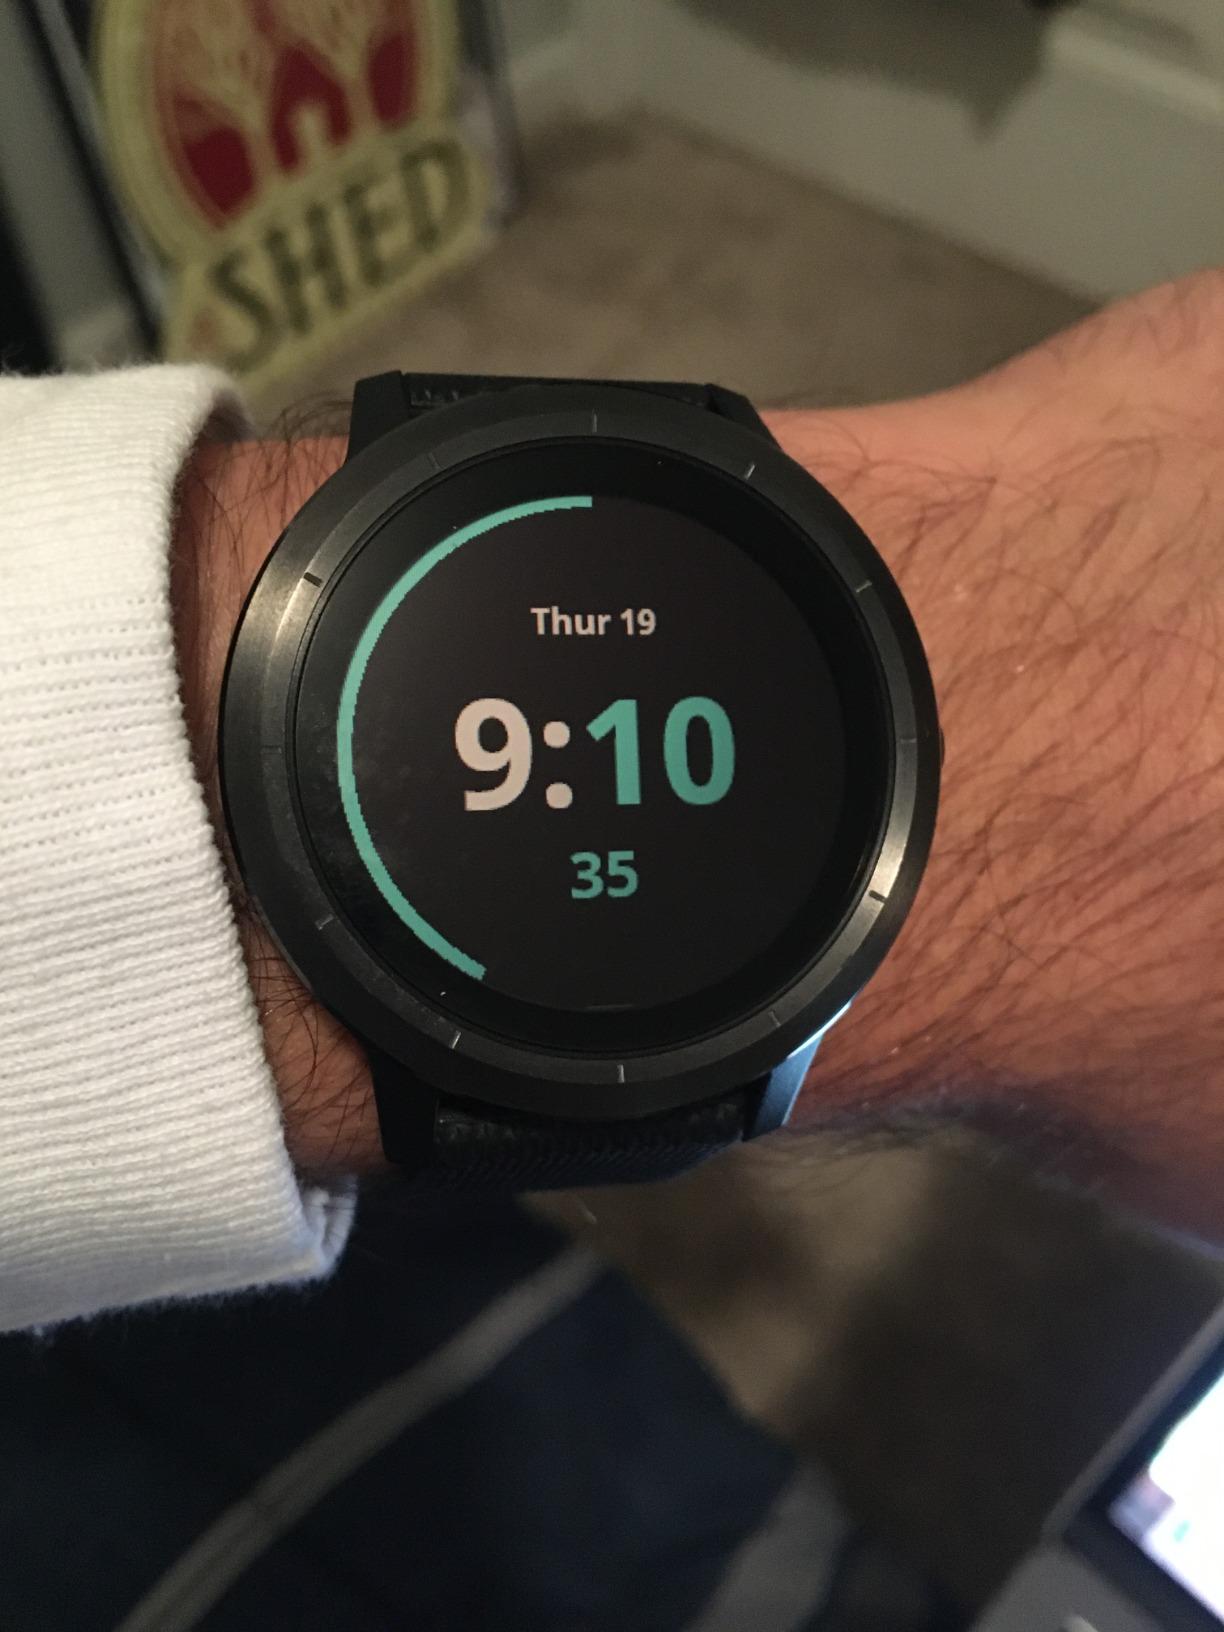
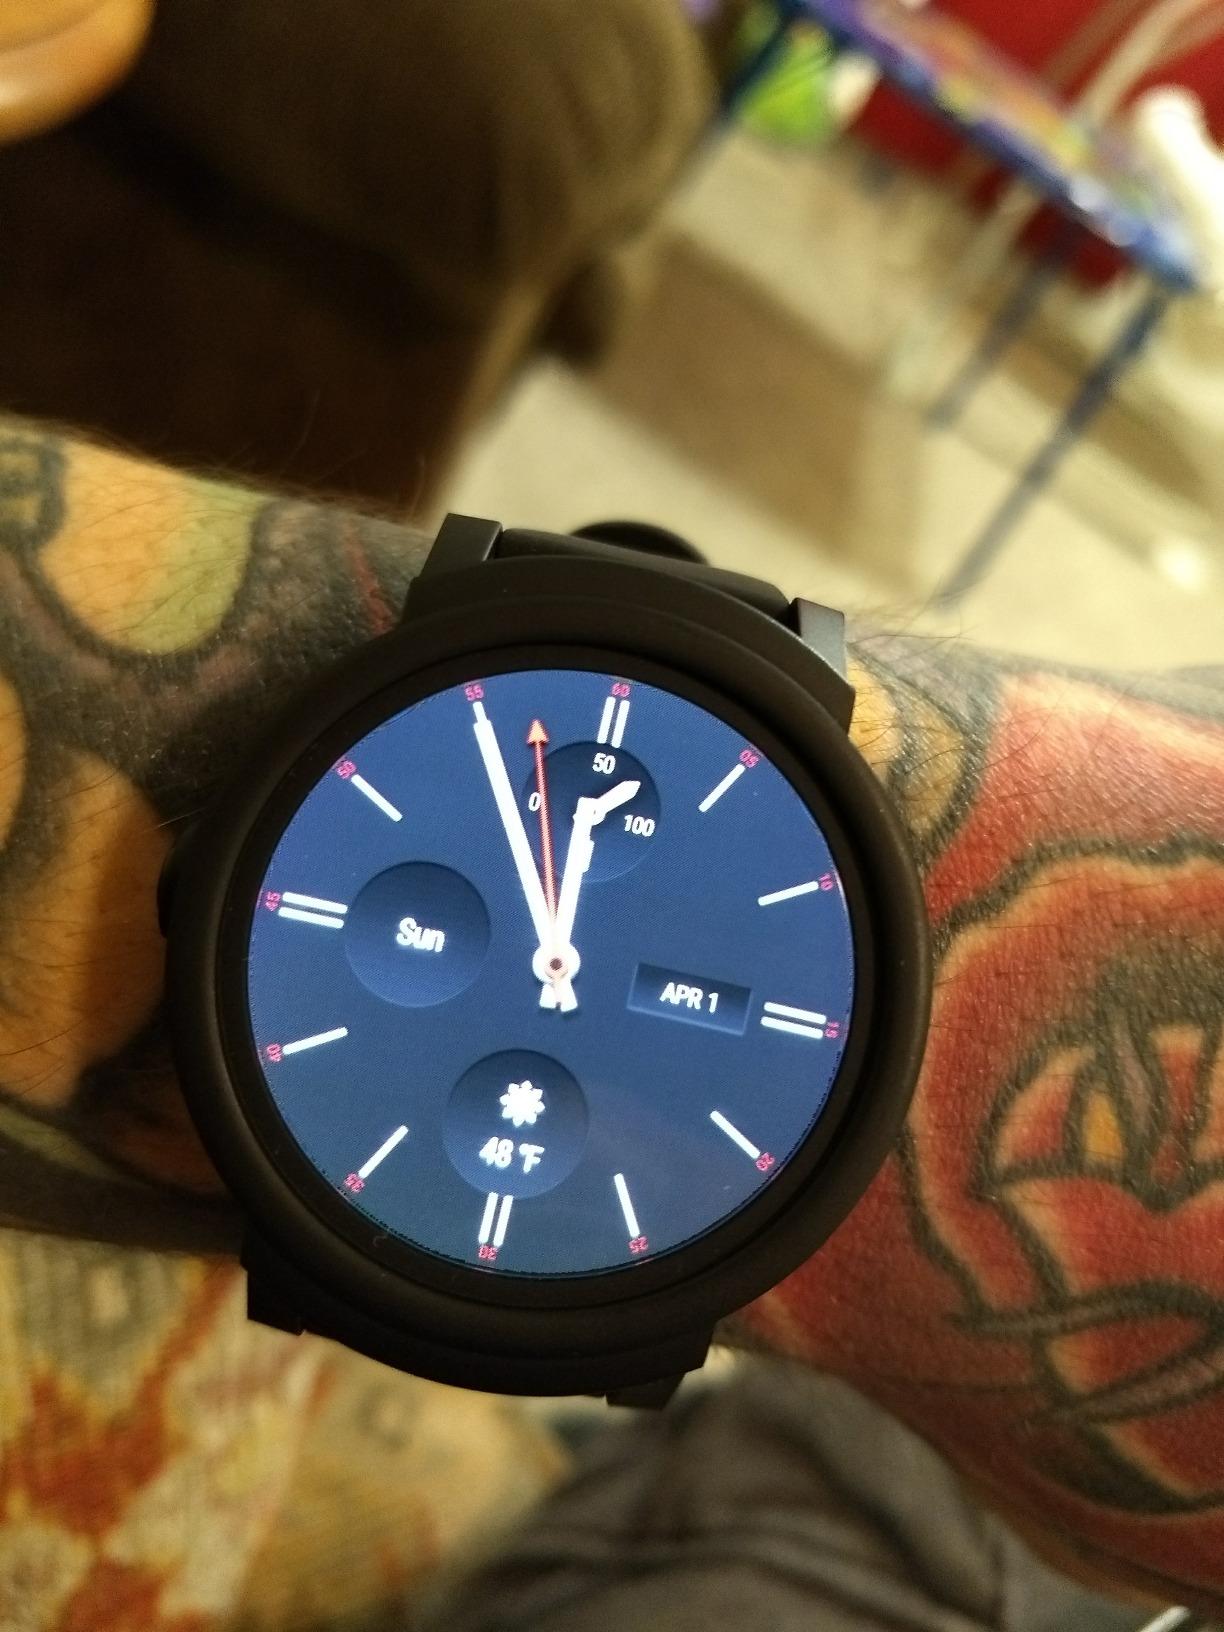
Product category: smartwatch
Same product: no